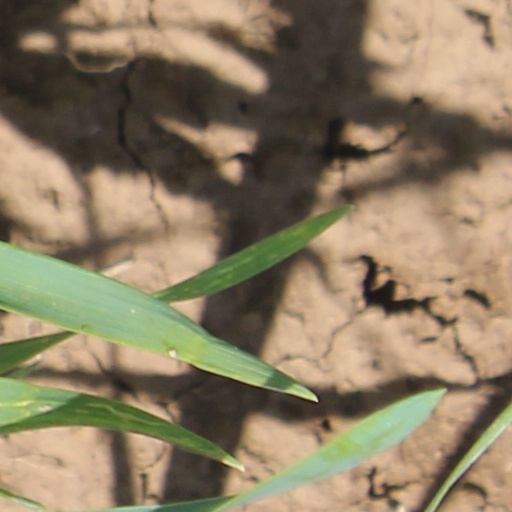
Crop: wheat